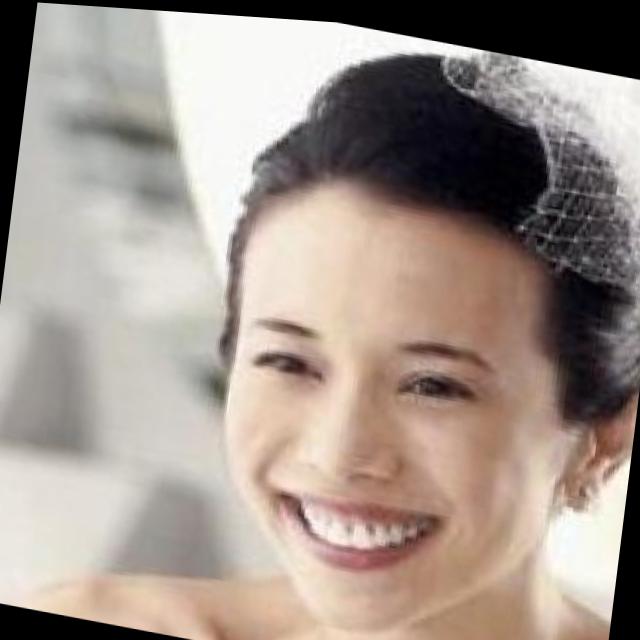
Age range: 21-44